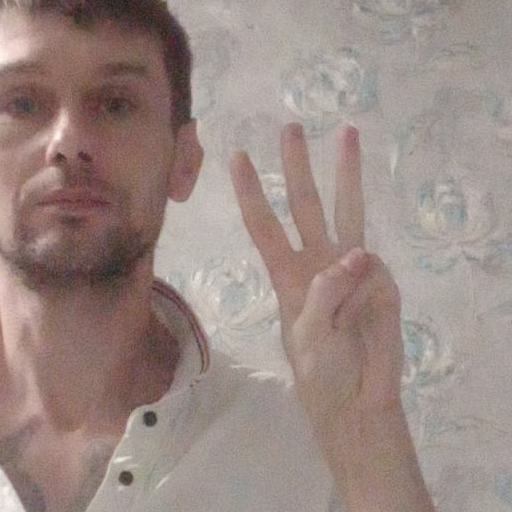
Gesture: three